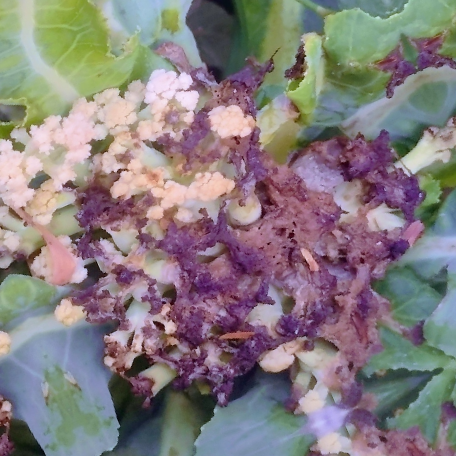
Label: Bacterial spot rot